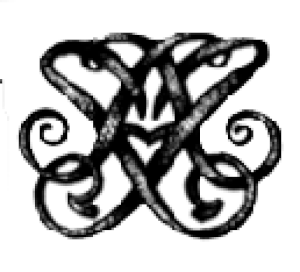
Anna Ivanovna, née à Moscou le 28 janvier 1693, morte à Saint-Pétersbourg le 17 octobre 1740, est impératrice de Russie du 5 février 1730 au 28 octobre 1740.